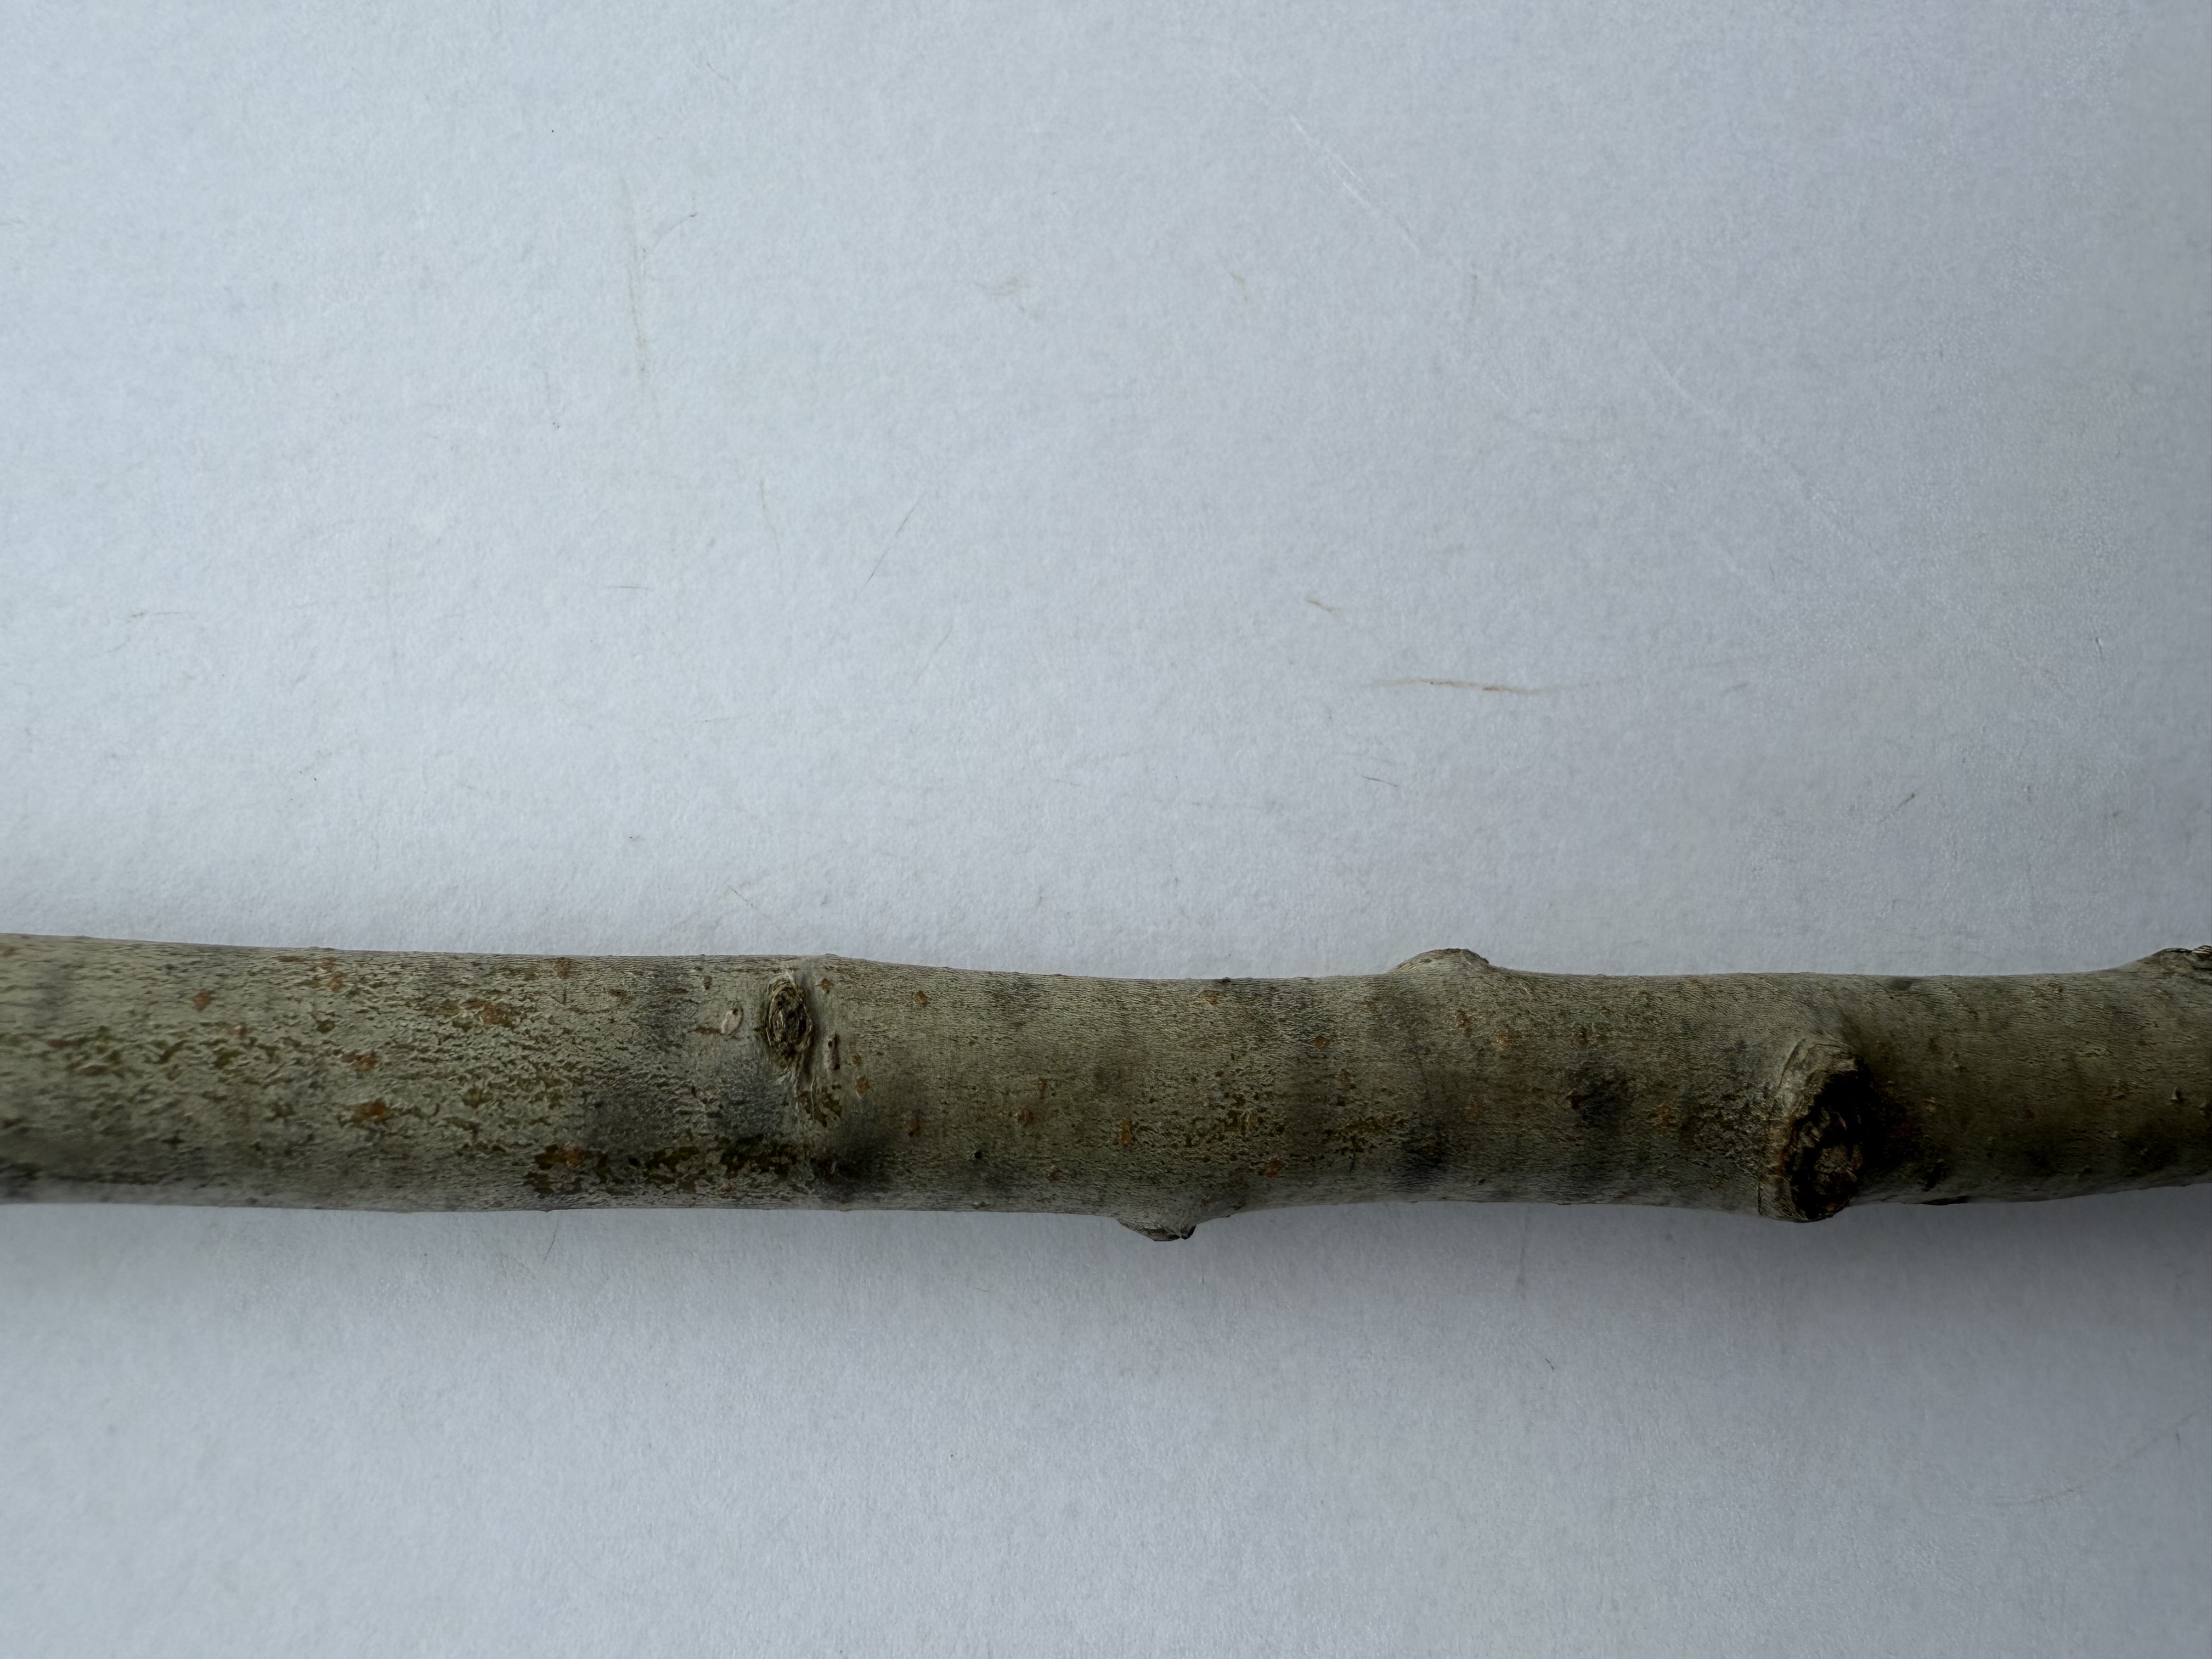
Variety: Santa Maria Pear